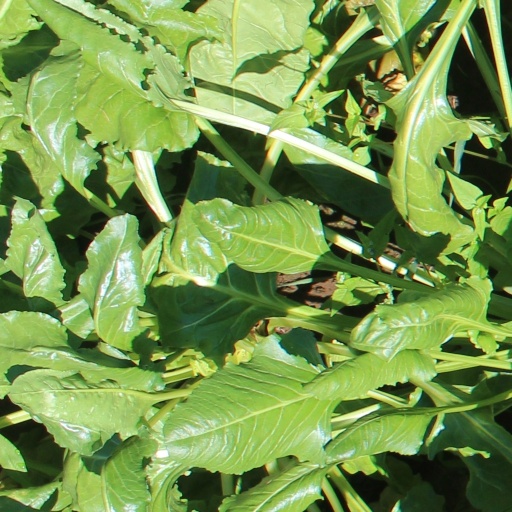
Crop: sugar beet